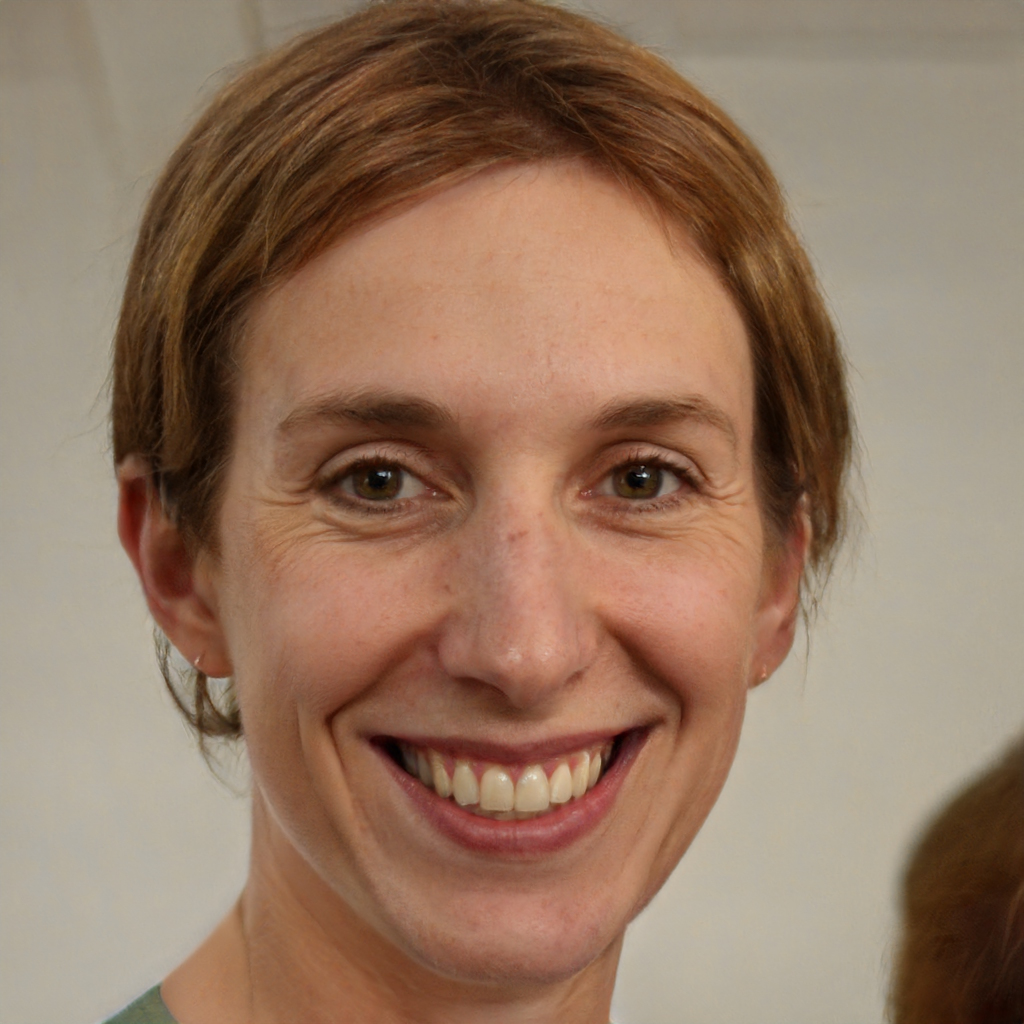
Gender: Female